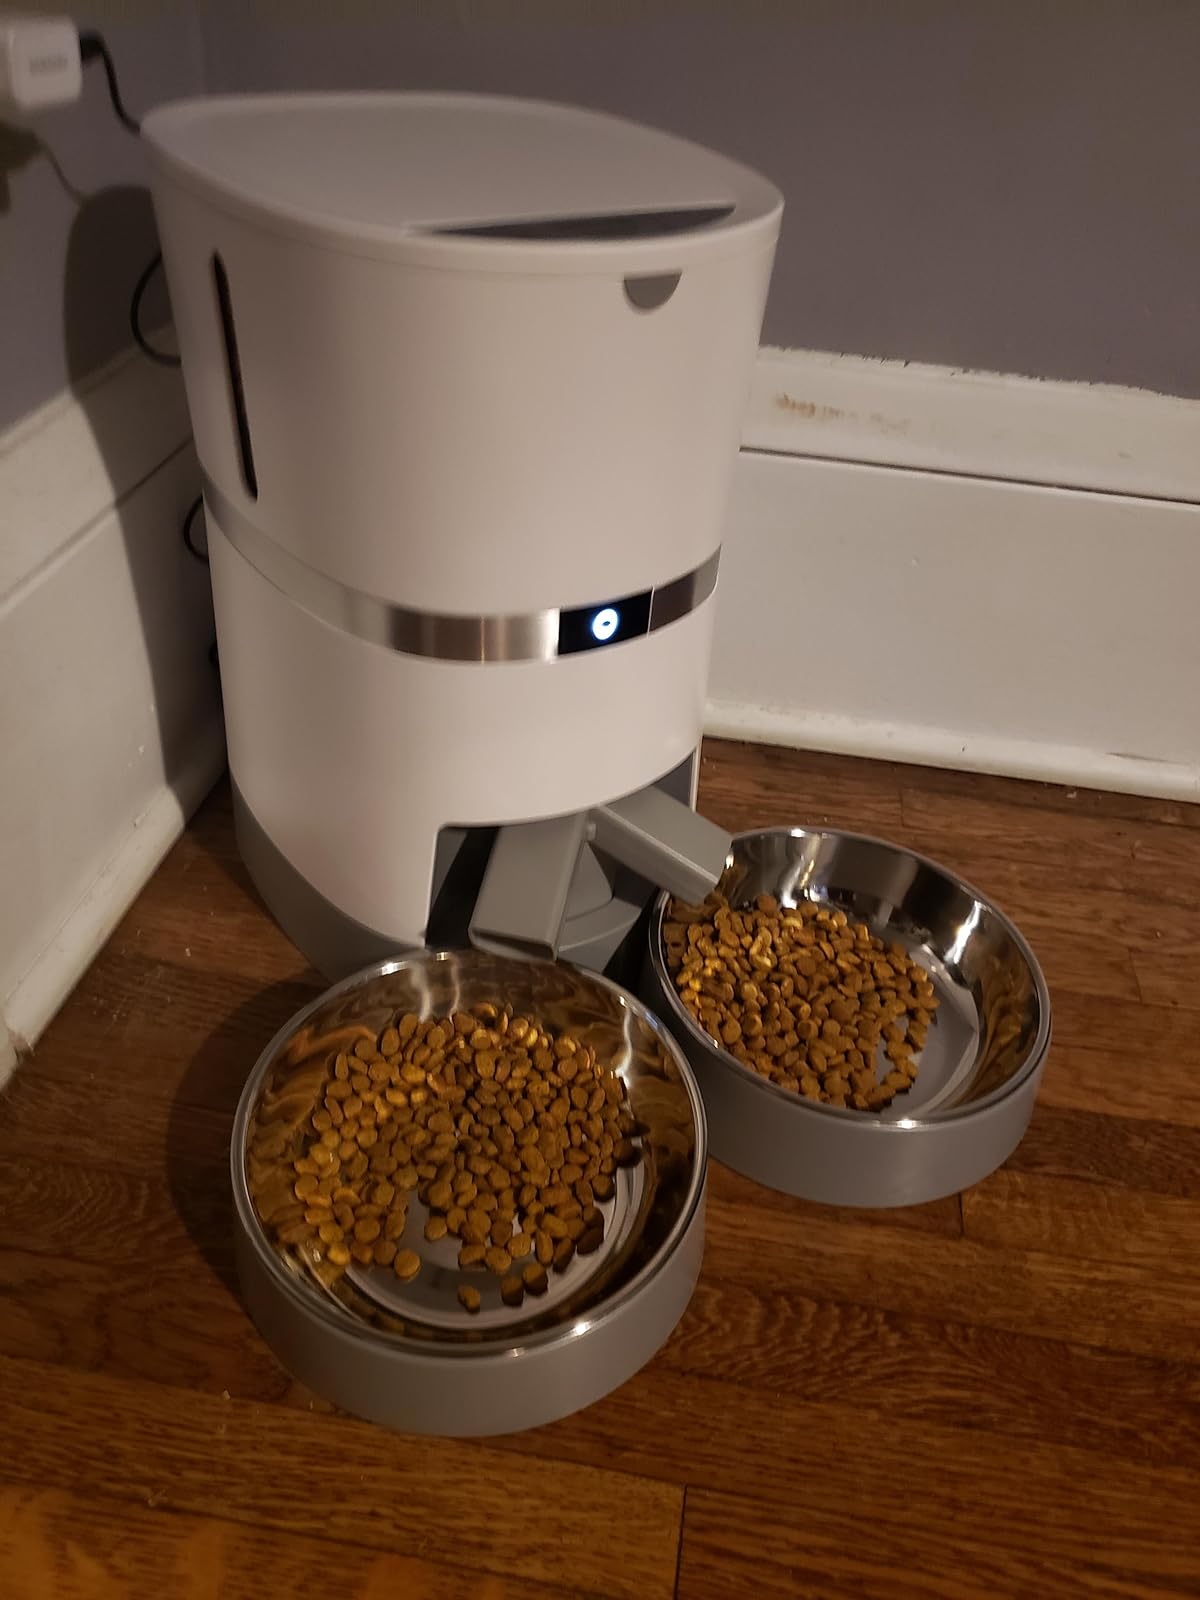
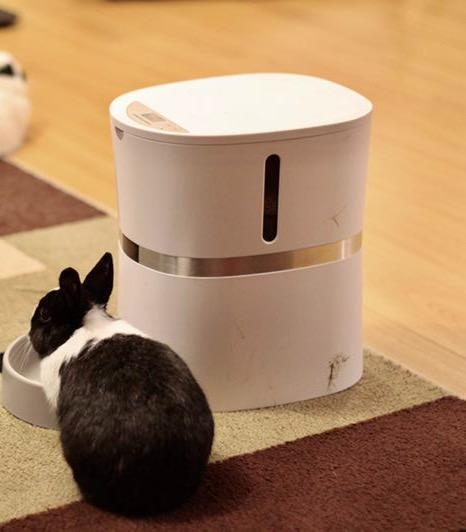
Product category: items_feeder
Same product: no